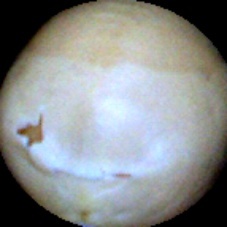
Label: Skin-damaged